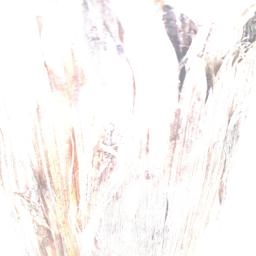
Label: BACTERIAL SOFT ROT